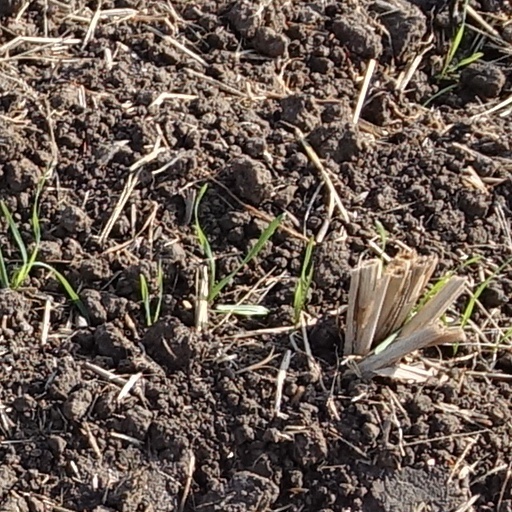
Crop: wheat